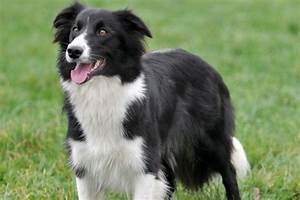
Label: dog